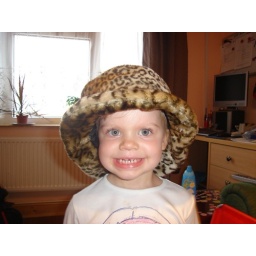
Ashley loves to dress up, here she is in a lovely hat - sent in by her mummy Oksana Jelizarova.